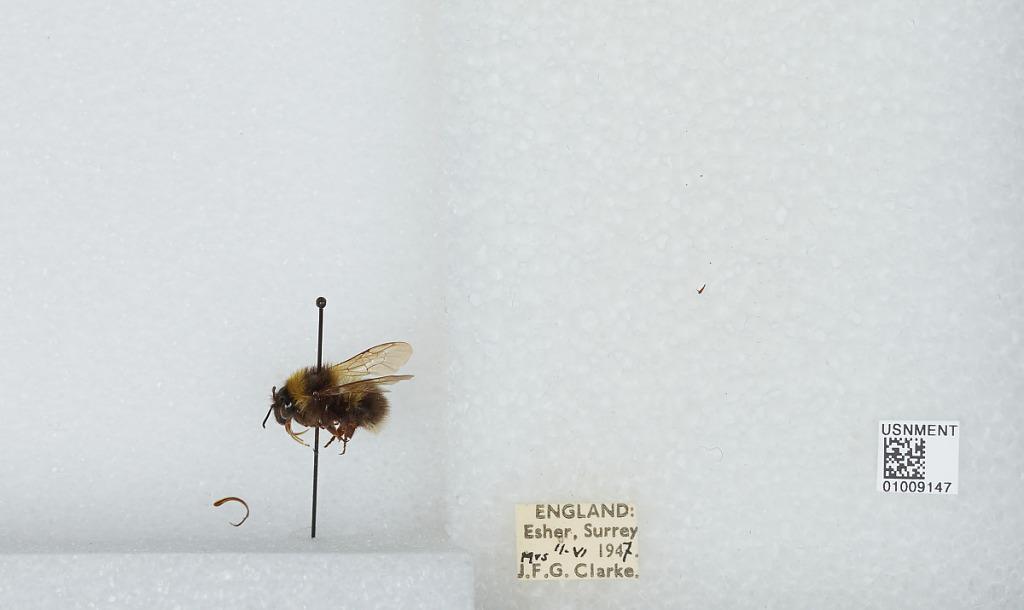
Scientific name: Bombus (Megabombus) hortorum (Linnaeus)
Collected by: J. Clarke
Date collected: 1947-6-11
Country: United Kingdom
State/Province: England
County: Surrey
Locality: Elmbridge; Esher
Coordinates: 51.3692, -0.365